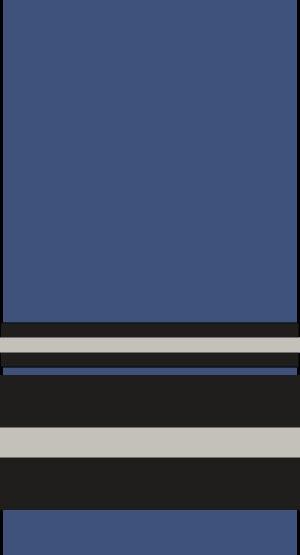
Le grade de major général est un grade ou une fonction militaire, qui se situe différemment dans la hiérarchie militaire suivant les pays. Il s'agit le plus souvent du deuxième grade de général selon l'ordre hiérarchique ascendant ; si ce n'est le cas, il est selon ce même ordre le premier des grades de généraux.